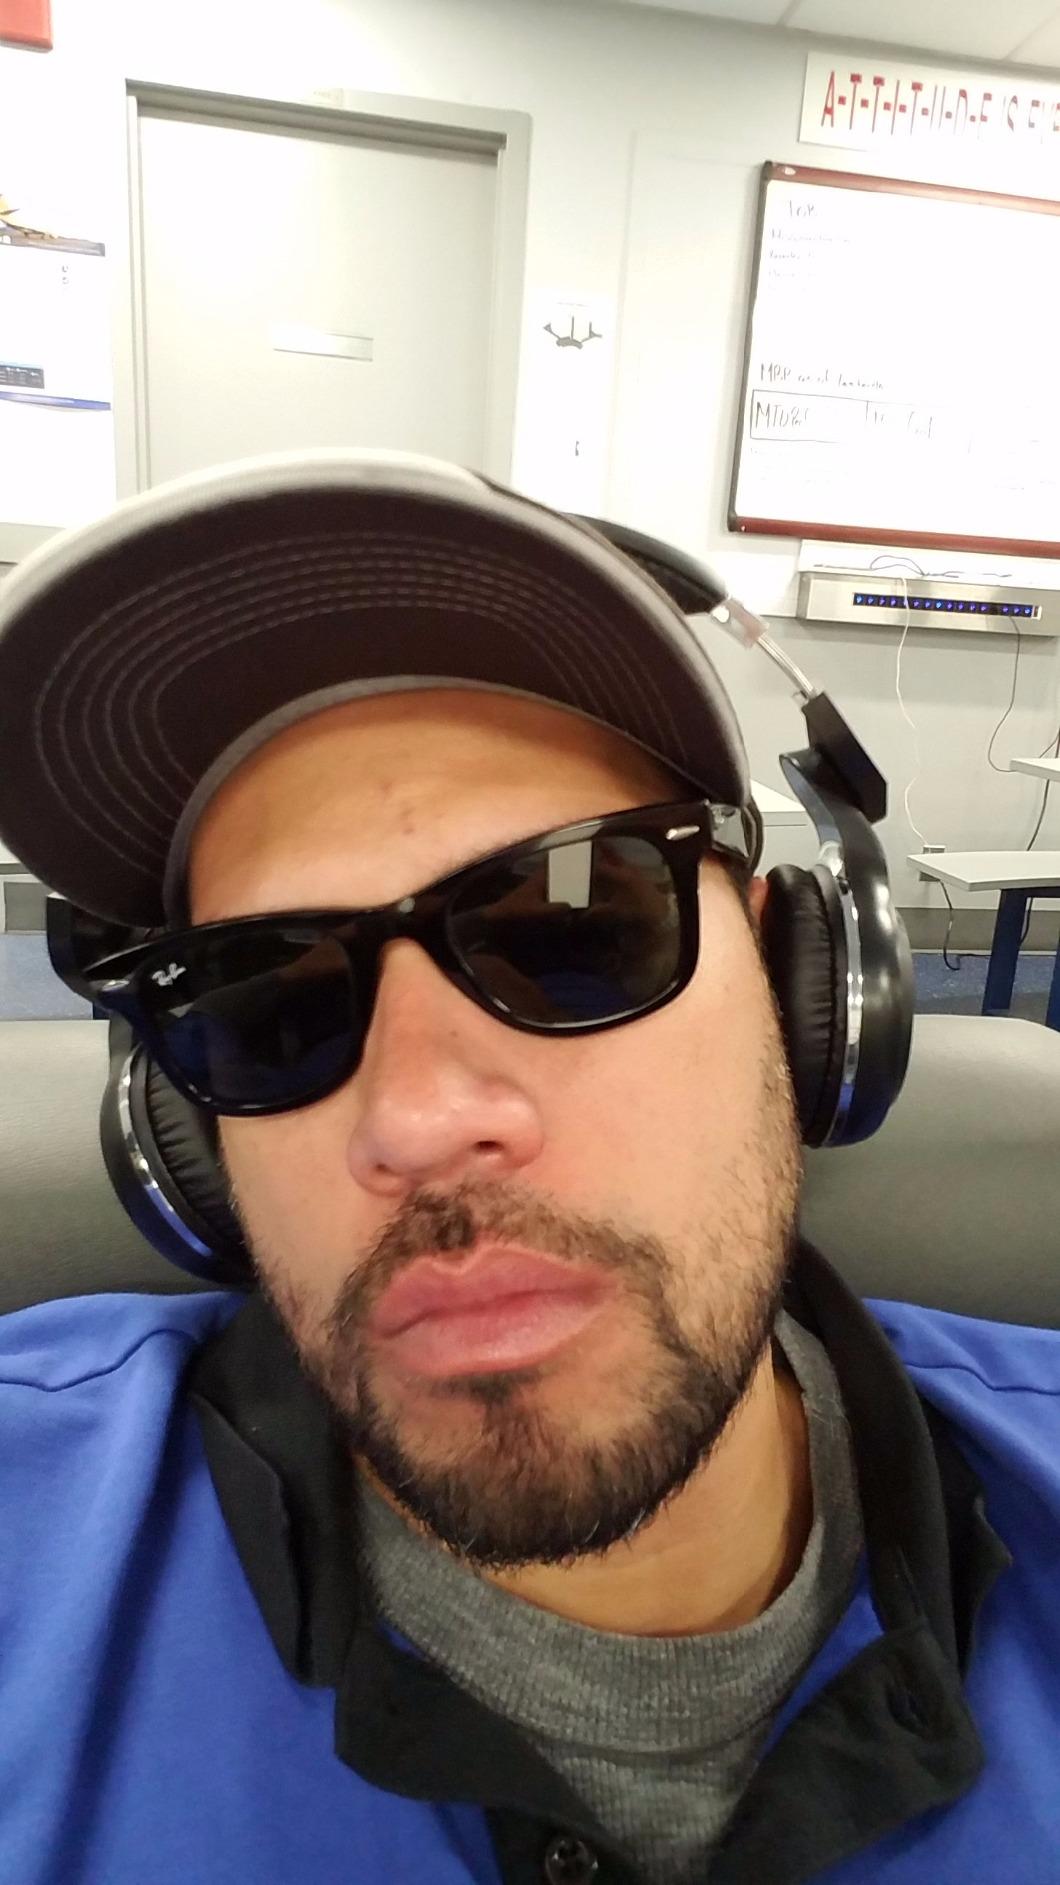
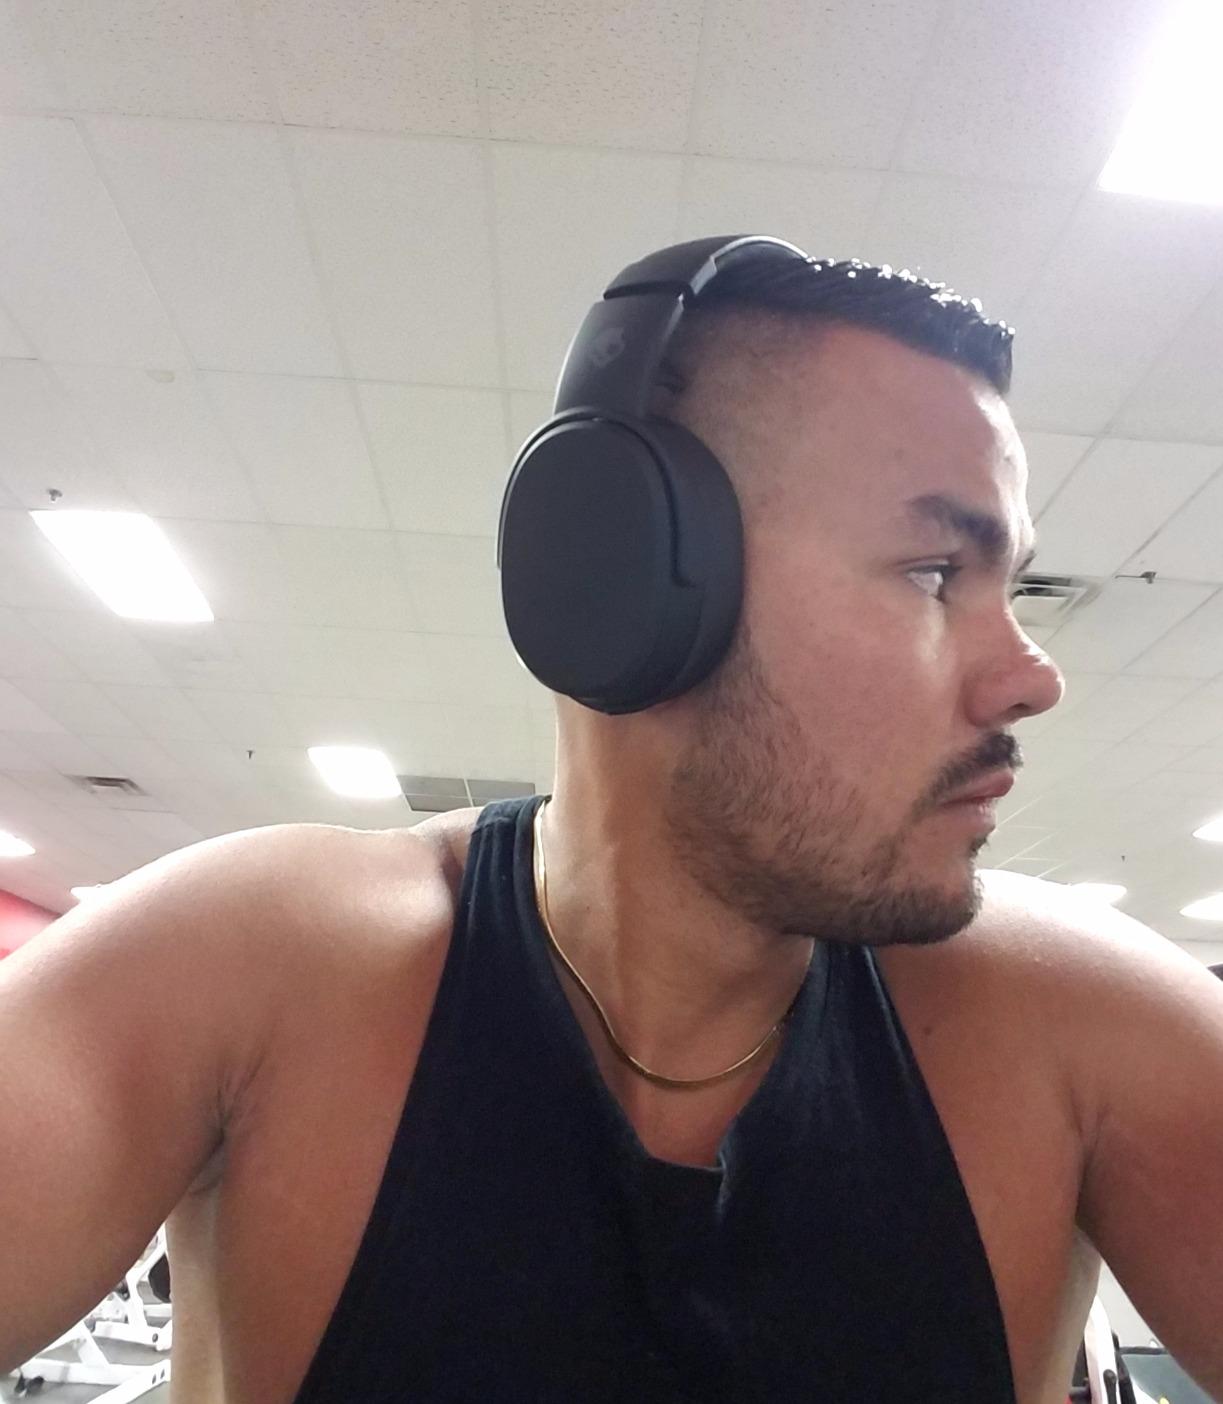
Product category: headphones
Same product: no